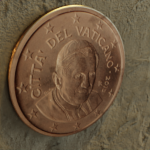
Coin value: 2cents
Country: va
Edition: 2013